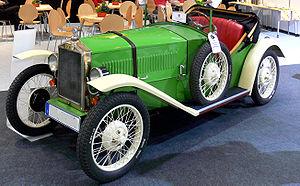
DKW est une firme allemande d'automobiles et de motocyclettes fondée en 1917 par Jörgen Skafte Rasmussen, danois d'origine. Les usines étaient à Zwickau, en Saxe et le siège social à Zschopau, en Saxe.